Śvetāmbara Terapanth

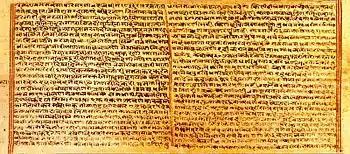
"Maryada Patra" or Letter of Conduct written by Acharya Shree Bhiksu in Rajasthani language nearly 200 years ago

Once, thirteen Shravakas (lay-followers) were doing Samayika in a big shop in Jodhpur's market. Fatechandji, the Divan (the Chief Minister of Jodhpur-State), saw this unusual sight and asked them curiously, “Why are you doing your Samayika here in a shop, not a Sthanaka?” The Shravakas told him the whole story of how Muni Bhikhanaji had left Acharya Raghunathaji and explained the ideological differences between them. The Divan understood and praised Swami Bhikanji's position. He asked, "How many followers does his new path have? They said, “Sir! We are thirteen.” The Divan also asked about the number of monks with Swami Bhikanji. They said, “Monks are also thirteen.” The Divan said, “It is amazing that both the monks and the lay followers are thirteen.”